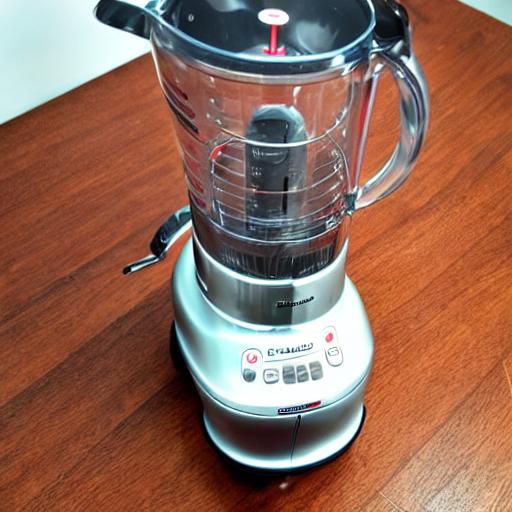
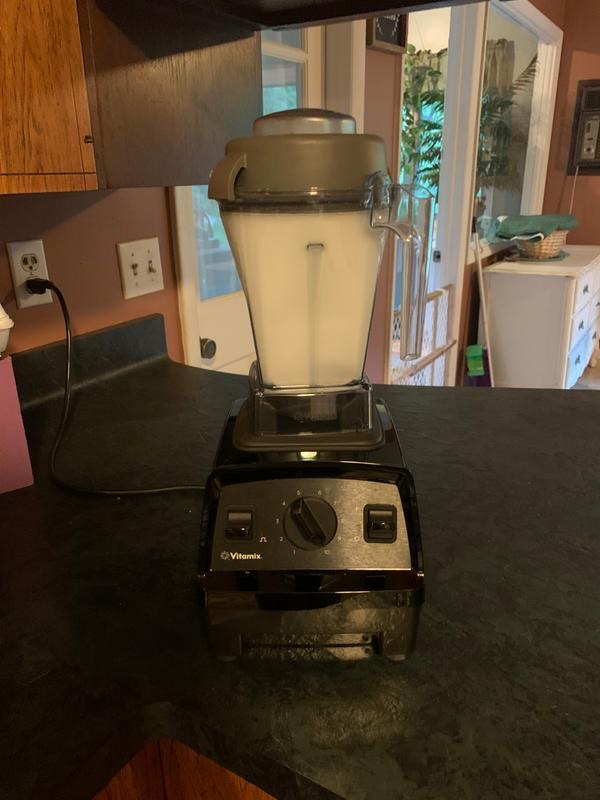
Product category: items_blender
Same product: no